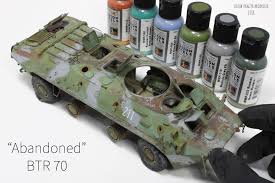
Label: BTR-70